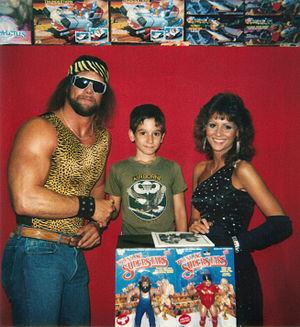
Cette photo a été prise en juillet 1986 à North Broadway, Newark, NJ, États-Unis. De gauche à droite